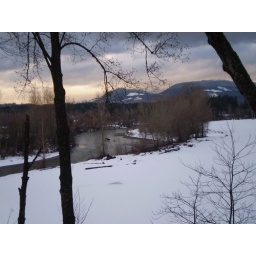
Just down the street from my sisters house in Arlington, WA